Johannes van den Bosch

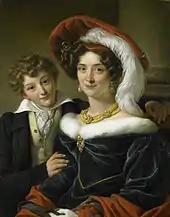
Second wife and son of Count van den Bosch by Cornelis Kruseman.

On his way back to the Netherlands, Van den Bosch was captured by the British and remained a captive until 1812. Upon arriving in the Netherlands, he joined the provisional government tasked with restoring the authority of the Prince of Orange, William Frederick. He was recommissioned in the army as a colonel and, in the name of the Prince of Orange, captured Utrecht and Naarden. In 1818, Van den Bosch was involved in the establishment of the Society of Humanitarianism, under the auspices of Prince Frederick, and was put on inactive in the military in order to focus on the society. The society considered labour to be the only means to combat poverty. In Drenthe, it founded the 'free colonies' of Frederiksoord, Willemsoord and Wilhelminaoord, where the poor from big cities would learn to care for themselves in a disciplined manner.